Answer in natural language. Considering the relative positions, is light gray side table with casters (marked C) above or below black floating bed with platform base and rectangular headboard (marked B)? Choose between the following options: below or above
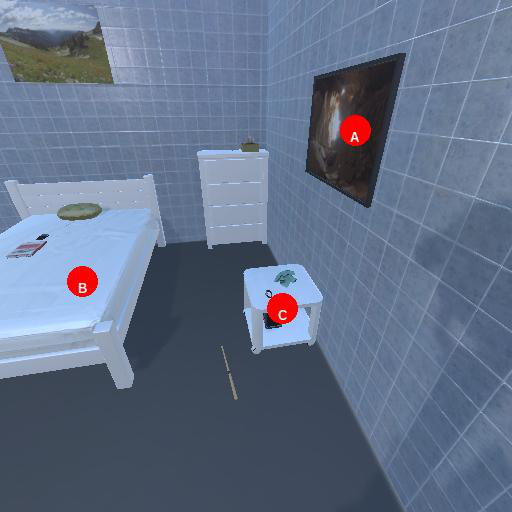
<answer>below</answer>